Jamakhandi

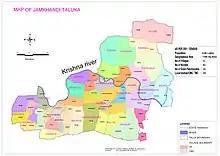
Jamkhandi Taluk Map before creation of Terdal and Rabkavi-Banhatti Taluk

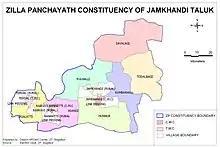
Jamkhandi Taluk ZP Constituency Map before creation of Terdal and Rabkavi-Banhatti Taluk

Jamakhandi has a number of Government and private schools(Tungal, BLDES, Sainiketan) and colleges that offer different courses at various levels.